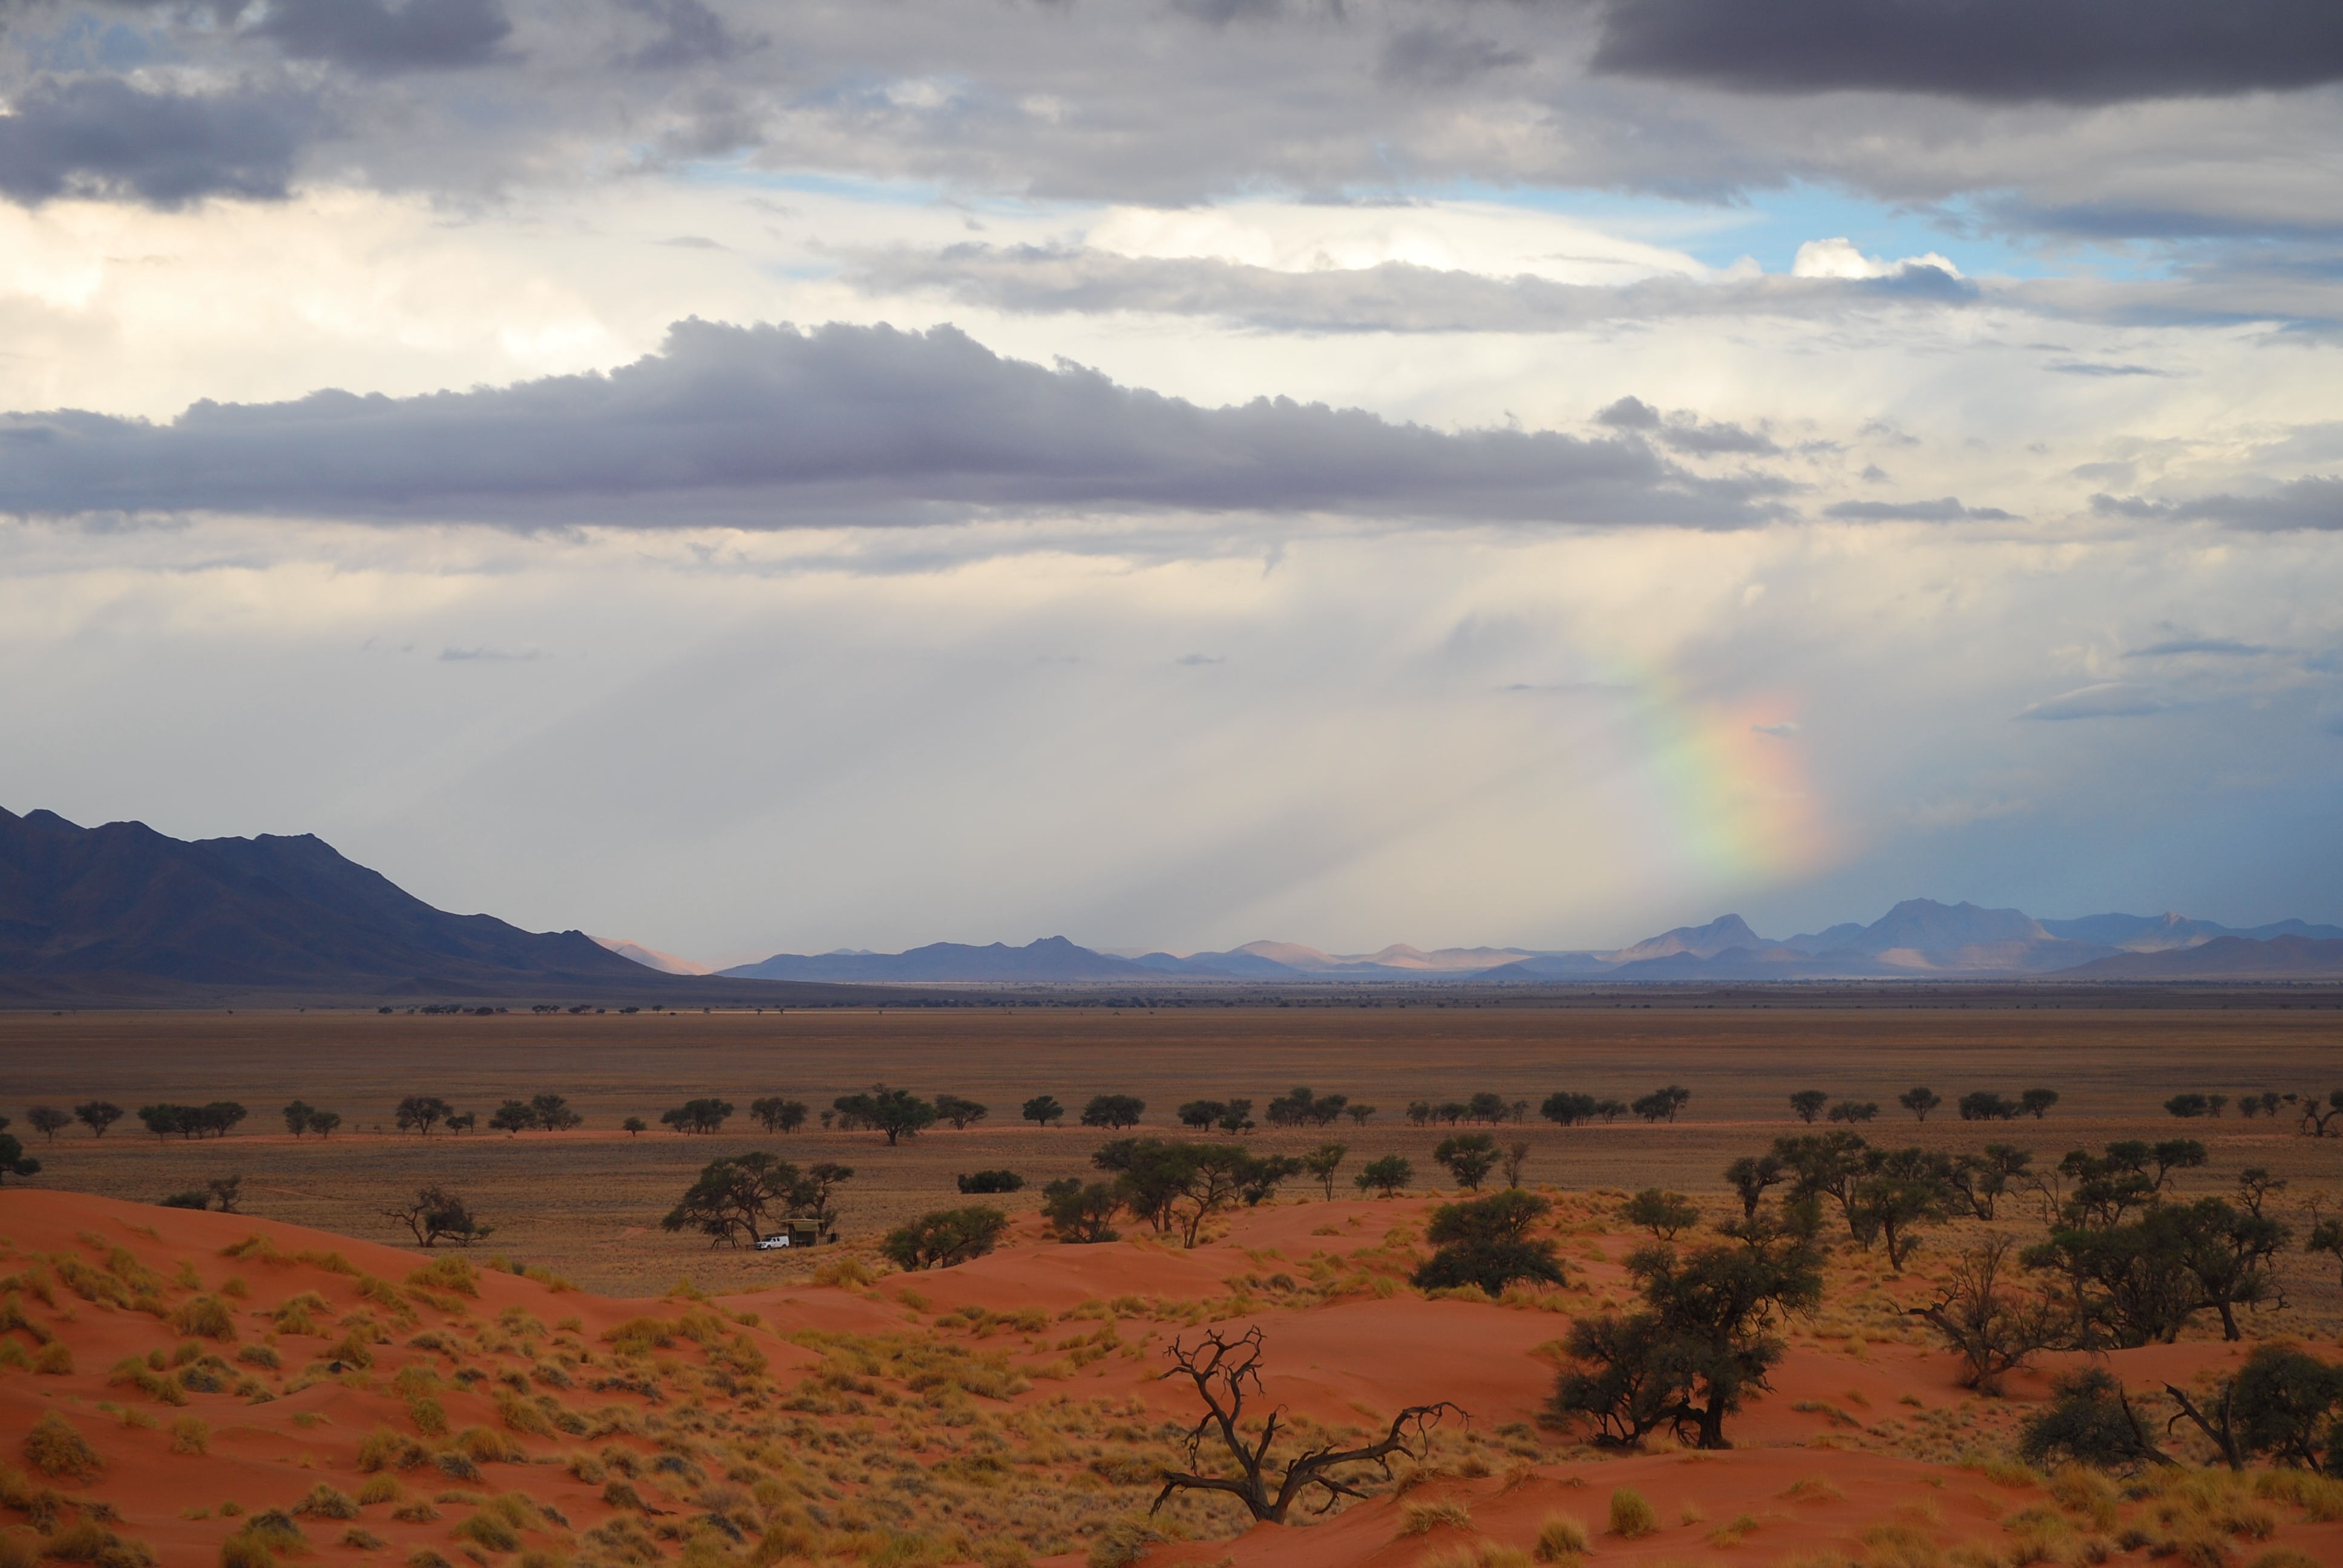
landscape, horizon, wilderness, mountain, light, cloud, sky, sunset, field, prairie, hill, desert, dawn, valley, dusk, africa, savanna, plain, rainbow, grassland, badlands, plateau, habitat, ecosystem, steppe, landform, namibia, namib, namib edge, natural environment, geographical feature, atmospheric phenomenon, aeolian landform, mountainous landforms